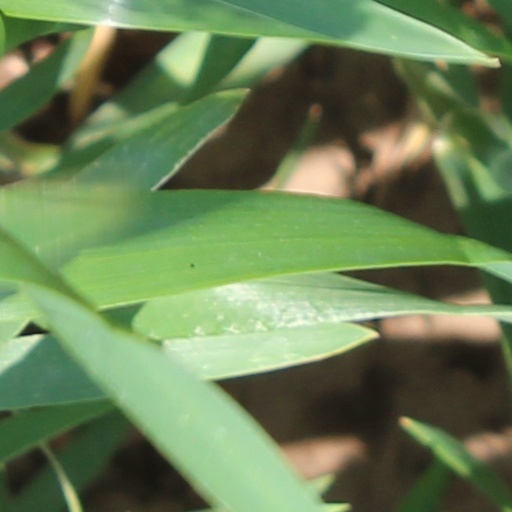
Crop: wheat